Araucaria bidwillii

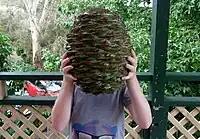
A comparison on how large the cones can grow

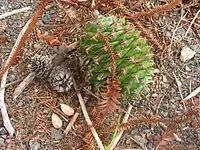
Whole cone and nuts

Indigenous Australians eat the nut of the bunya tree (known as "yenggi" ) both raw and cooked, and also in its immature form. Traditionally, the nuts were additionally ground and made into a paste, which was eaten directly or cooked in hot coals to make bread called "manu". The nuts were also stored in the mud of running creeks, and eaten in a fermented state. This was considered a delicacy.